2014 WTA Finals

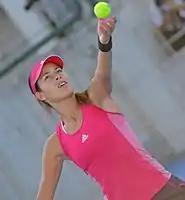
Ana Ivanovic won four titles in the year.

Agnieszka Radwańska didn't have the same success she had in 2012 and 2013, enduring a decline in form with inconsistent results. She failed to defend her title at the Sydney International losing in the second round to Bethanie Mattek-Sands. However, she reached her first Australian Open semifinal upsetting two-time defending champion, Victoria Azarenka in the Quarterfinals before losing to Dominika Cibulková. She then reached the semifinals of the Qatar Total Open losing to Simona Halep. The Pole then went on to reach her first Indian Wells final before losing to Flavia Pennetta who had defeated World No. 2 and reigning Australian Open Champion, Li Na. She returned to her home country to play at the BNP Paribas Katowice Open but lost in the semifinals to Alizé Cornet. She was also a semifinalist at the 2014 Mutua Madrid Open losing to eventual champion Maria Sharapova once again. She couldn't consolidate those strong showings at the 2014 French Open, losing in the third round to Ajla Tomljanović. She also lost early at the 2014 Wimbledon Championships, bowing out to Ekaterina Makarova in the fourth round. She did however win her first title of the season at the 2014 Rogers Cup defeating Venus Williams in the final. At the last grand slam of the season the US Open, she lost in the second round to eventual semifinalist, Peng Shuai.